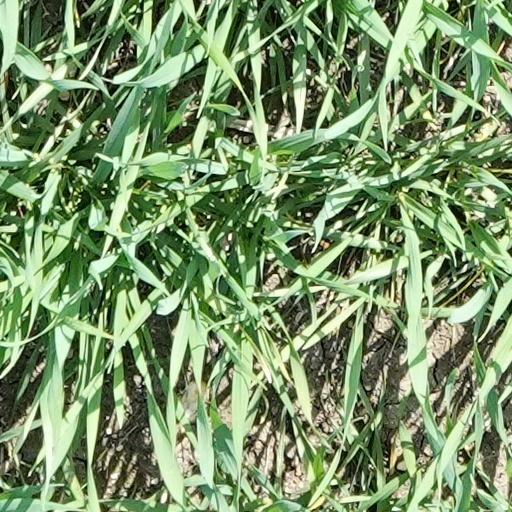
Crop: wheat